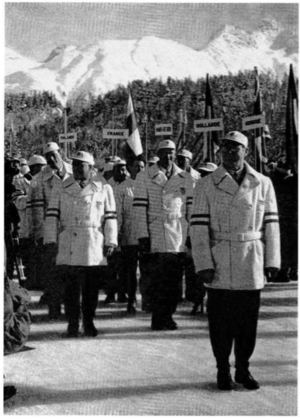
Avery Brundage, né le 28 septembre 1887 à Détroit aux États-Unis et mort le 8 mai 1975 à Garmisch-Partenkirchen en Allemagne de l'Ouest, est un athlète, dirigeant sportif et collectionneur d'art américain. C'est le cinquième président du Comité international olympique, en fonction de 1952 à 1972.